Diane Esmond

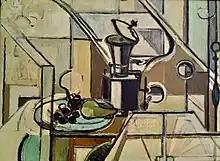
Still life, ca. 1960

Diane Esmond (16 April 1910 - 27 May 1981) was a French painter in the tradition of Post-Impressionism. Working mainly in or near Paris, she spent years during and after World War II in New York City. Her subjects included still lifes, cityscapes, and tropical forests. She also designed sets and costumes for theatrical productions.